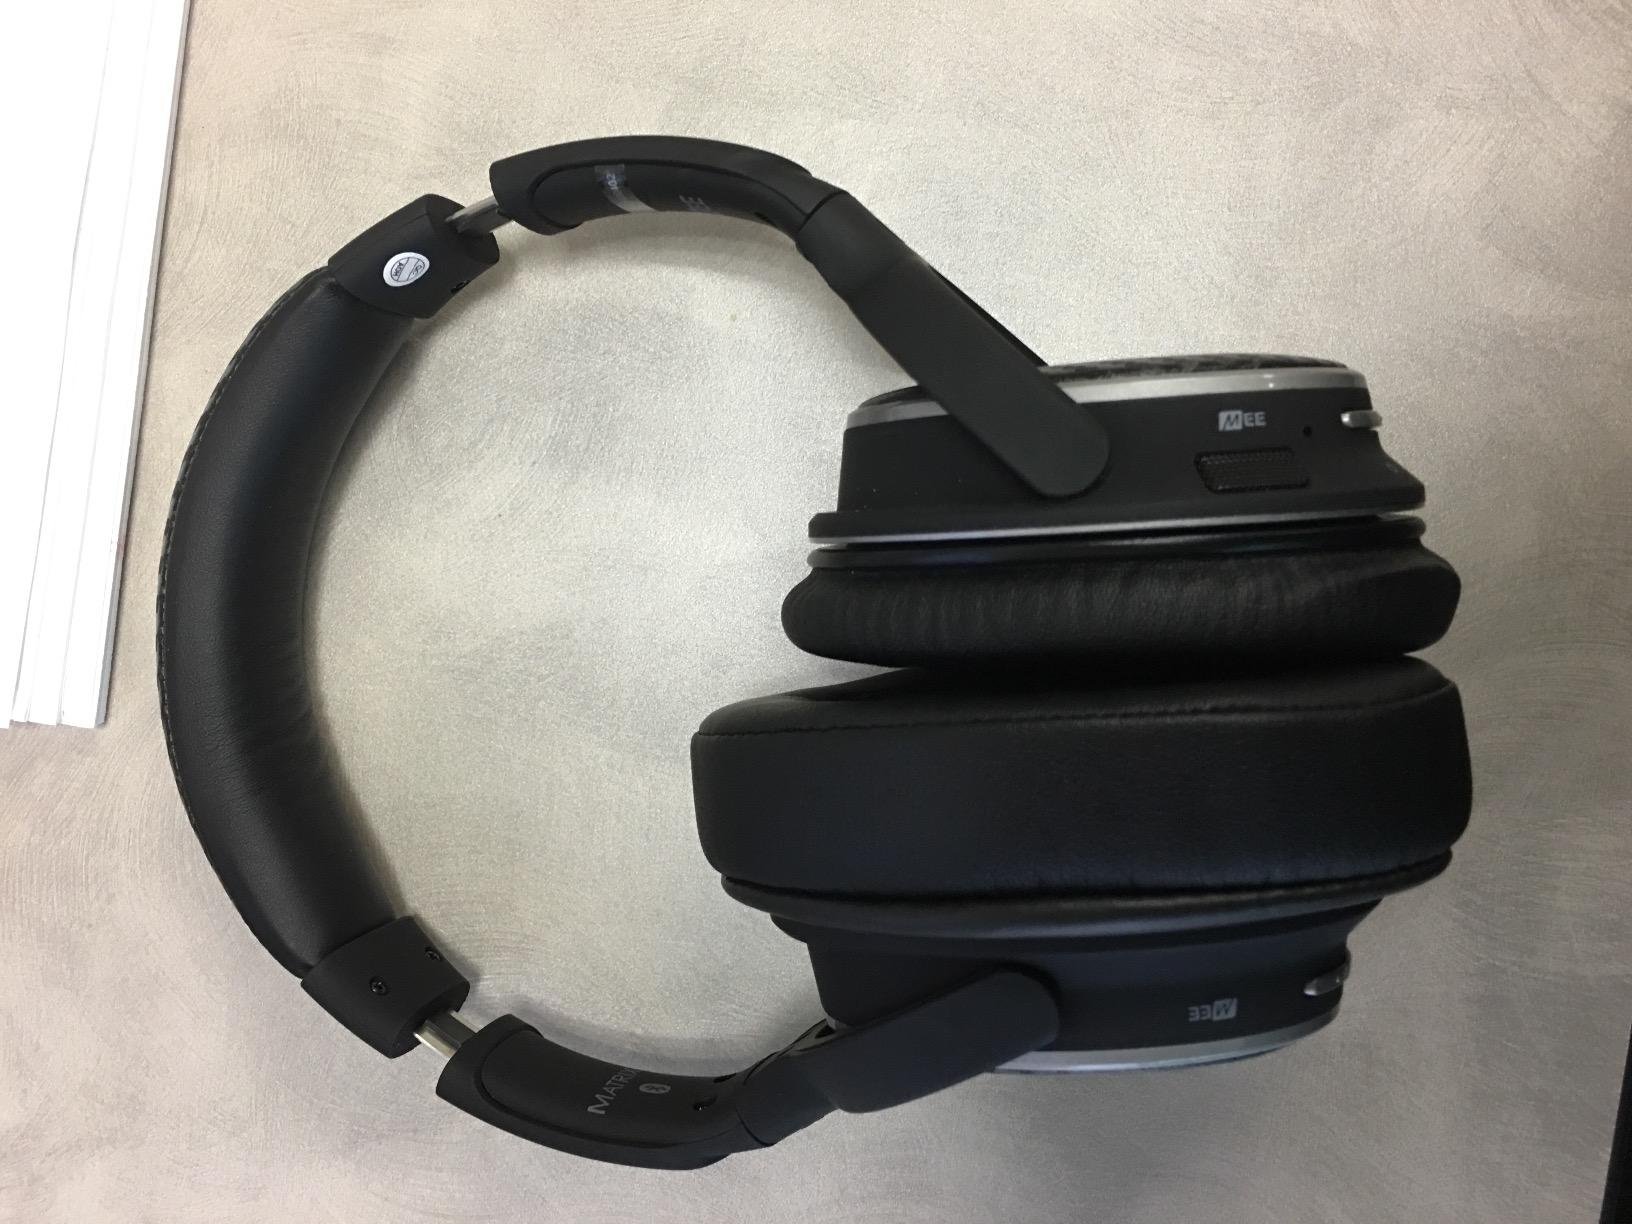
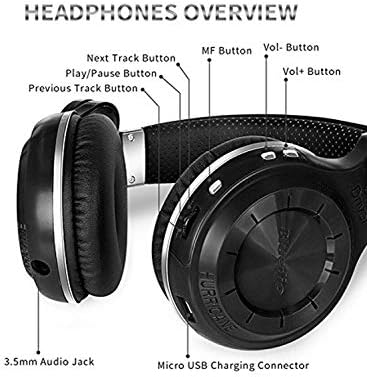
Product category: headphones
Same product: no